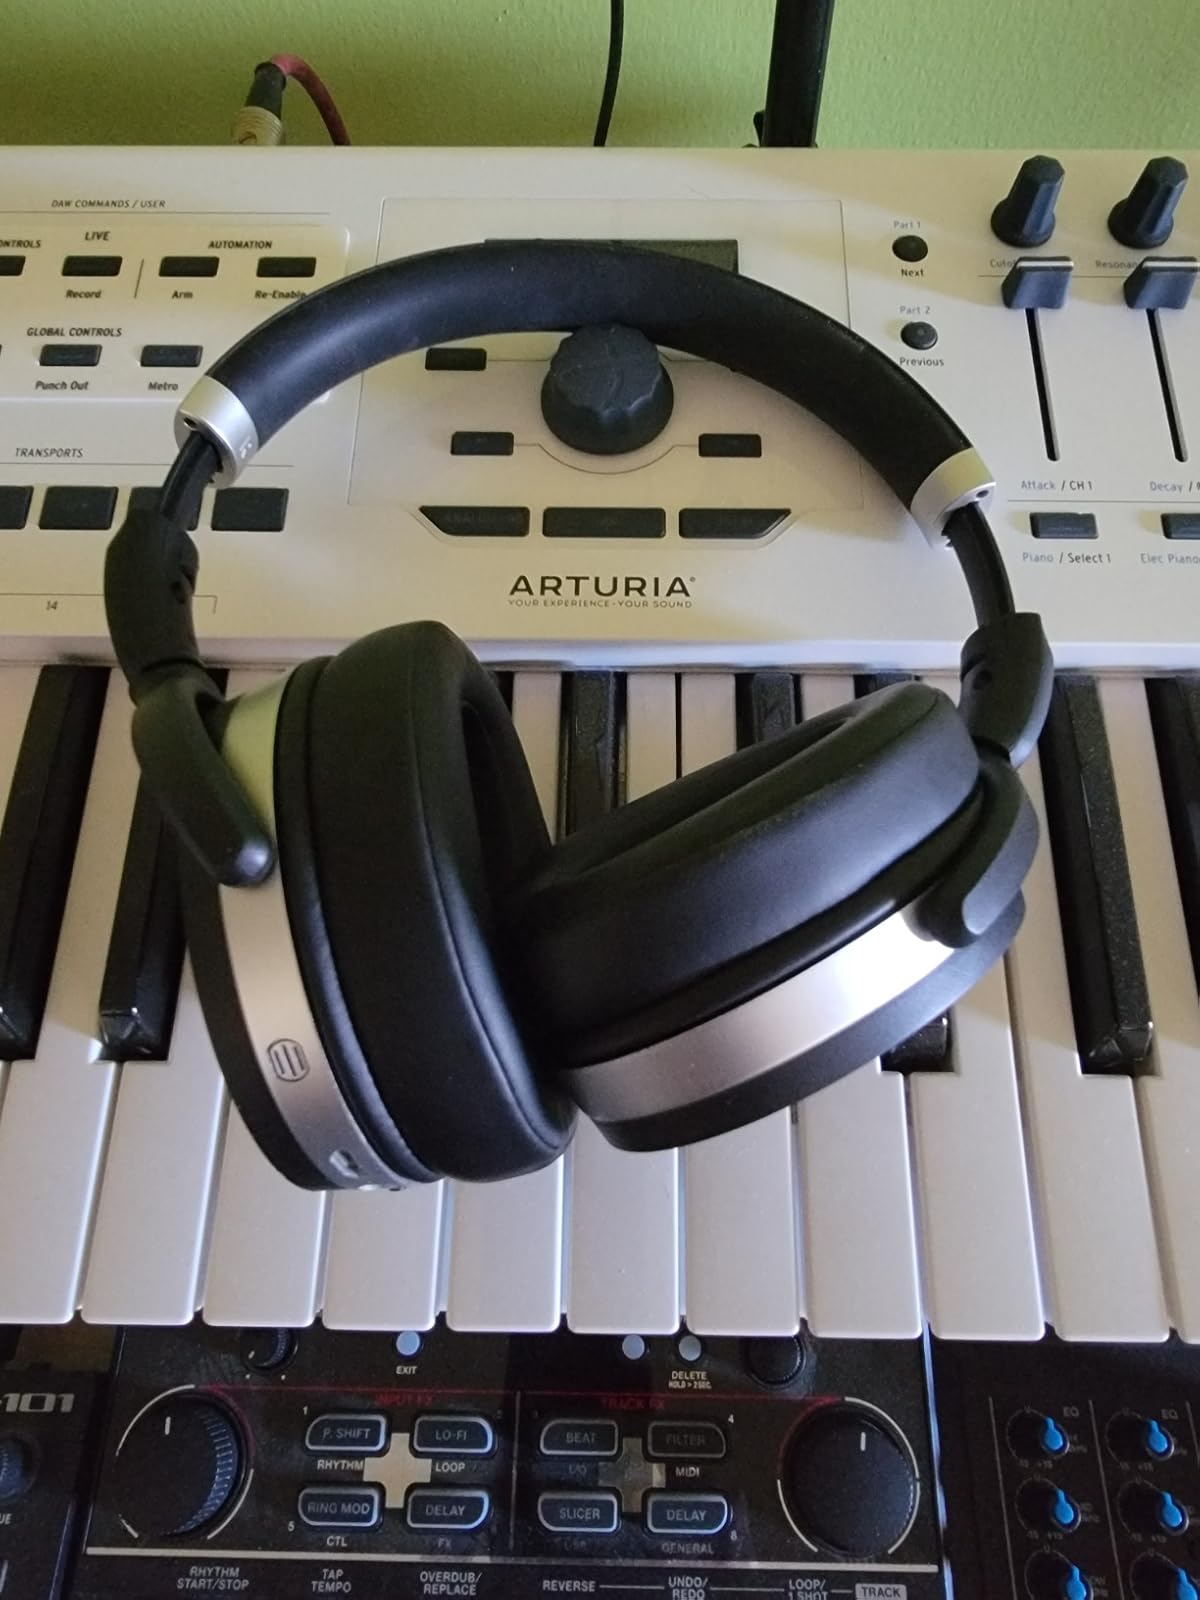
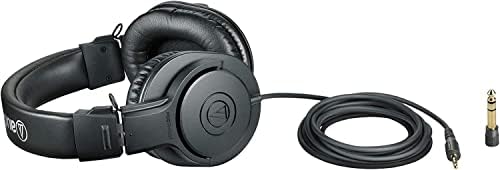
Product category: headphones
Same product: no